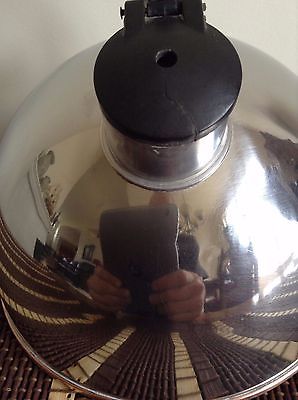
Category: kettle